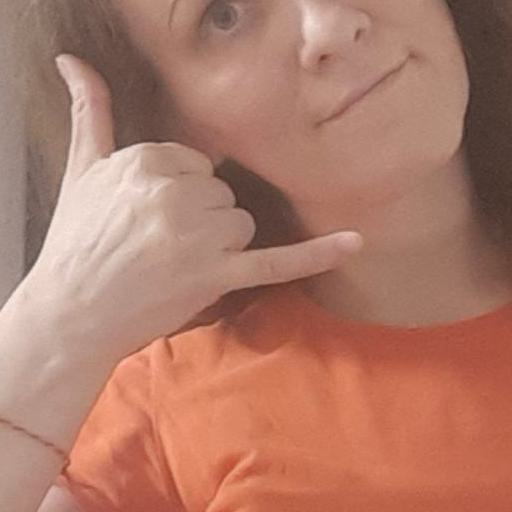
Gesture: call